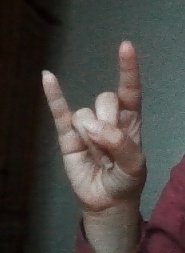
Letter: la